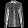
Label: Shirt